Berlin Ostkreuz station

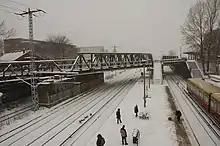
Bridges of the old south Ringbahn curve before demolition, 2005

Concrete plans for rebuilding Ostkreuz station were included in a project for "improving the Berlin railway node" after German reunification. Thus project, which aimed to improve the performance of the networks of the long-distance, regional and S-Bahn railways in Berlin and to improve urban transport significantly, was classified in the federal railway development act ("Bundesschienenwegeausbaugesetz") as an "absolute priority". On 30 October 2006, the Federal Railway Authority gave planning approval for the first stage of the project. On 19 September 2012, planning approval was issued for the second stage, which mainly comprised improvements to the railway infrastructure along Hauptstraße to Schlichtallee including the southern overpass over Karlshorster Straße.